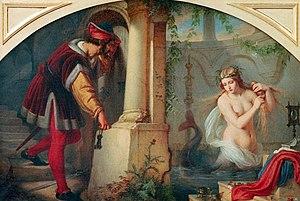
Le Poitou est une ancienne province française, comprenant les actuels départements de la Vendée, Deux-Sèvres et de la Vienne ainsi que le nord de la Charente et une partie de l'ouest de la Haute-Vienne. Sa capitale était Poitiers et ses habitants les Poitevins.
Les Cuves de Sassenage ou grottes de Sassenage se situent dans le département de l'Isère, au pied du massif du Vercors, sur la commune de Sassenage, dans l'agglomération grenobloise.
Sassenage est une commune française située dans le département de l'Isère en région Auvergne-Rhône-Alpes.
Mélusine est un personnage féminin légendaire anguipède du Poitou, d'Alsace, de Lorraine, de Champagne, du Luxembourg et d'Allemagne souvent vue comme fée, et issue des contes populaires et chevaleresques du Moyen Âge. Très ancienne, elle est pour les mythologues la « mater lucina » romaine qui présidait aux naissances, ou une divinité celte, protectrice de la Font-de-Sé. Il pourrait également s’agir de la Lyké des Grecs, de la Mélugina des Ligures ou de la Milouziena des Scythes, dont le peuple serait issu d’Héraclès et d’Échidna, elle-même a une queue de serpent et des ailes de chauve-souris. Les Scythes dits « Taïfales » auraient en effet pris pied avec l’armée romaine dans le Poitou où ils auraient fondé la ville de Tiffauges. Pour les Gaulois, elle serait plutôt une sorte de Parque du nom de Mélicine, d’où le thème de la destinée, très présent dans le mythe de Mélusine.